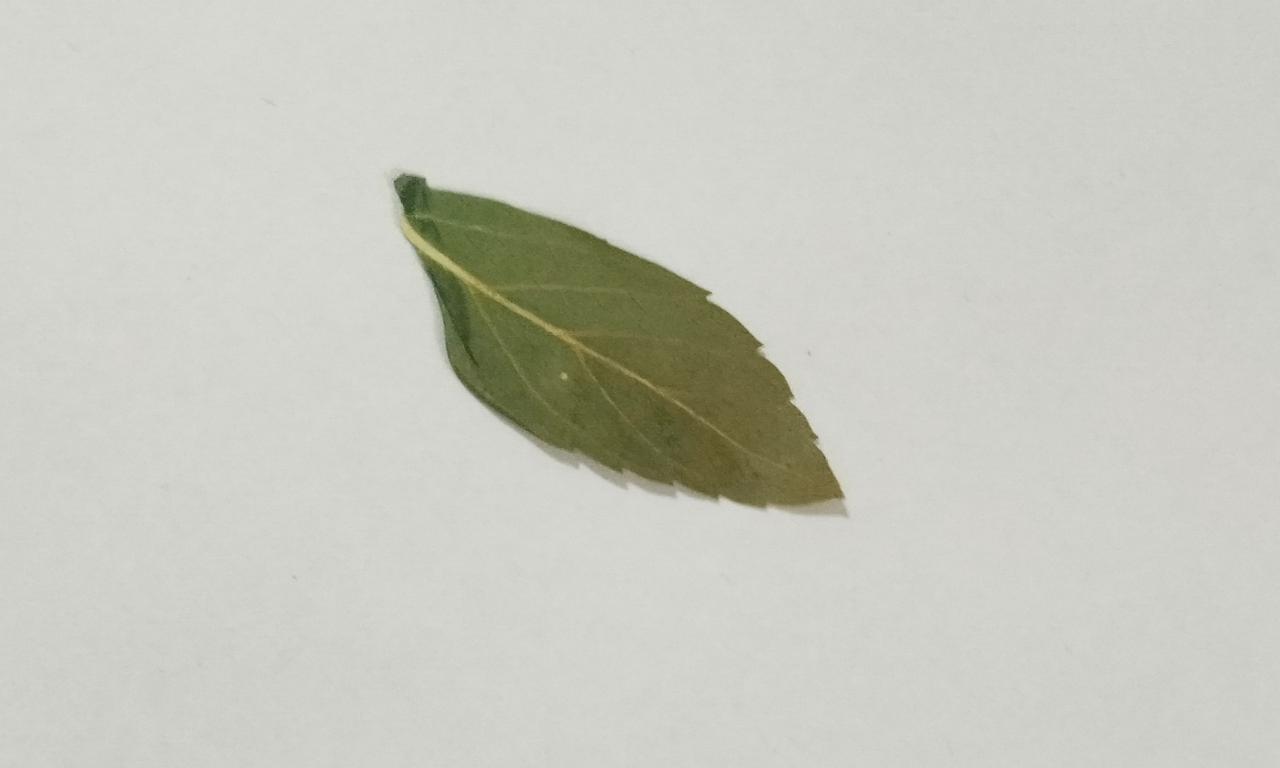
Label: Dried